Eckford, Scottish Borders

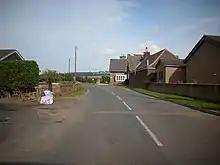

Eckford is a small village located between the larger towns of Kelso and Jedburgh in the Scottish Borders. The village is in close proximity to both the River Teviot and its tributary the Kale Water, and the A698 and the B6401 which run approximately parallel to the respective rivers.